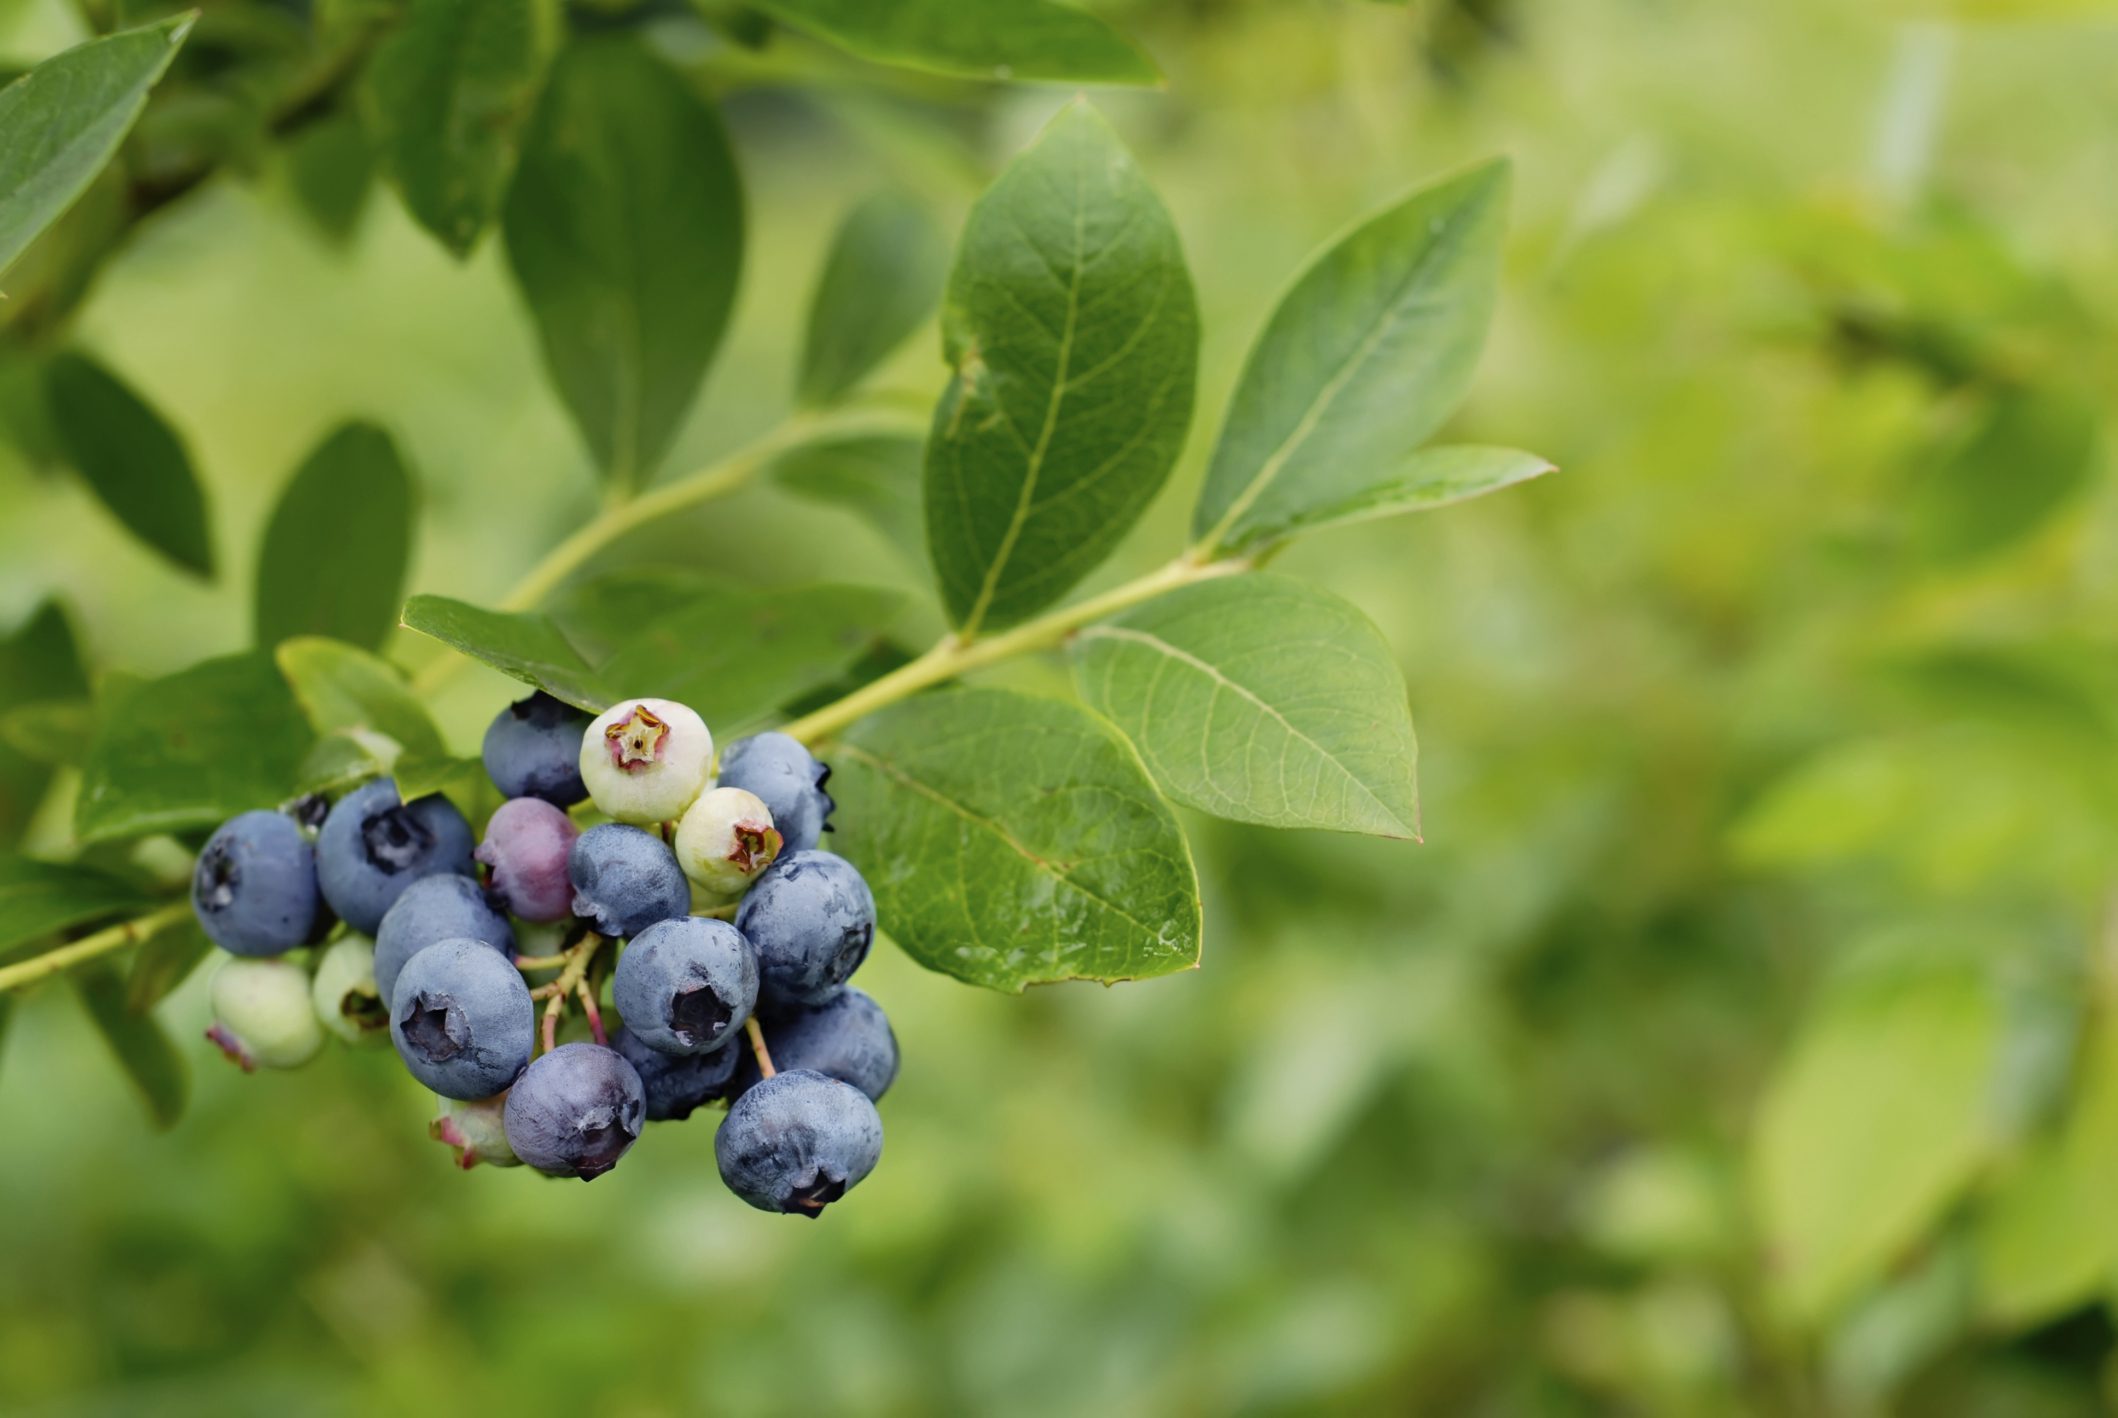
Labels: Blueberry leaf, Blueberry leaf, Blueberry leaf, Blueberry leaf